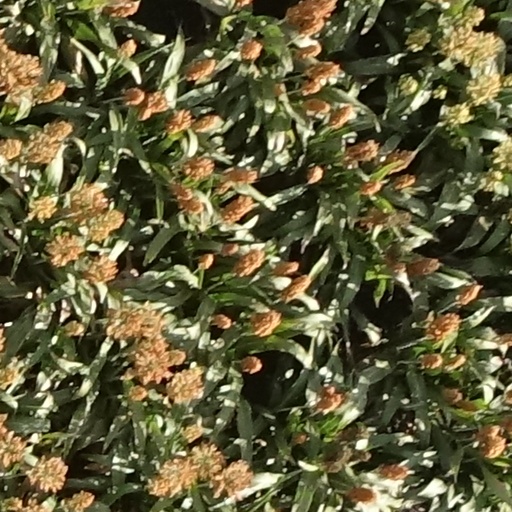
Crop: sorghum